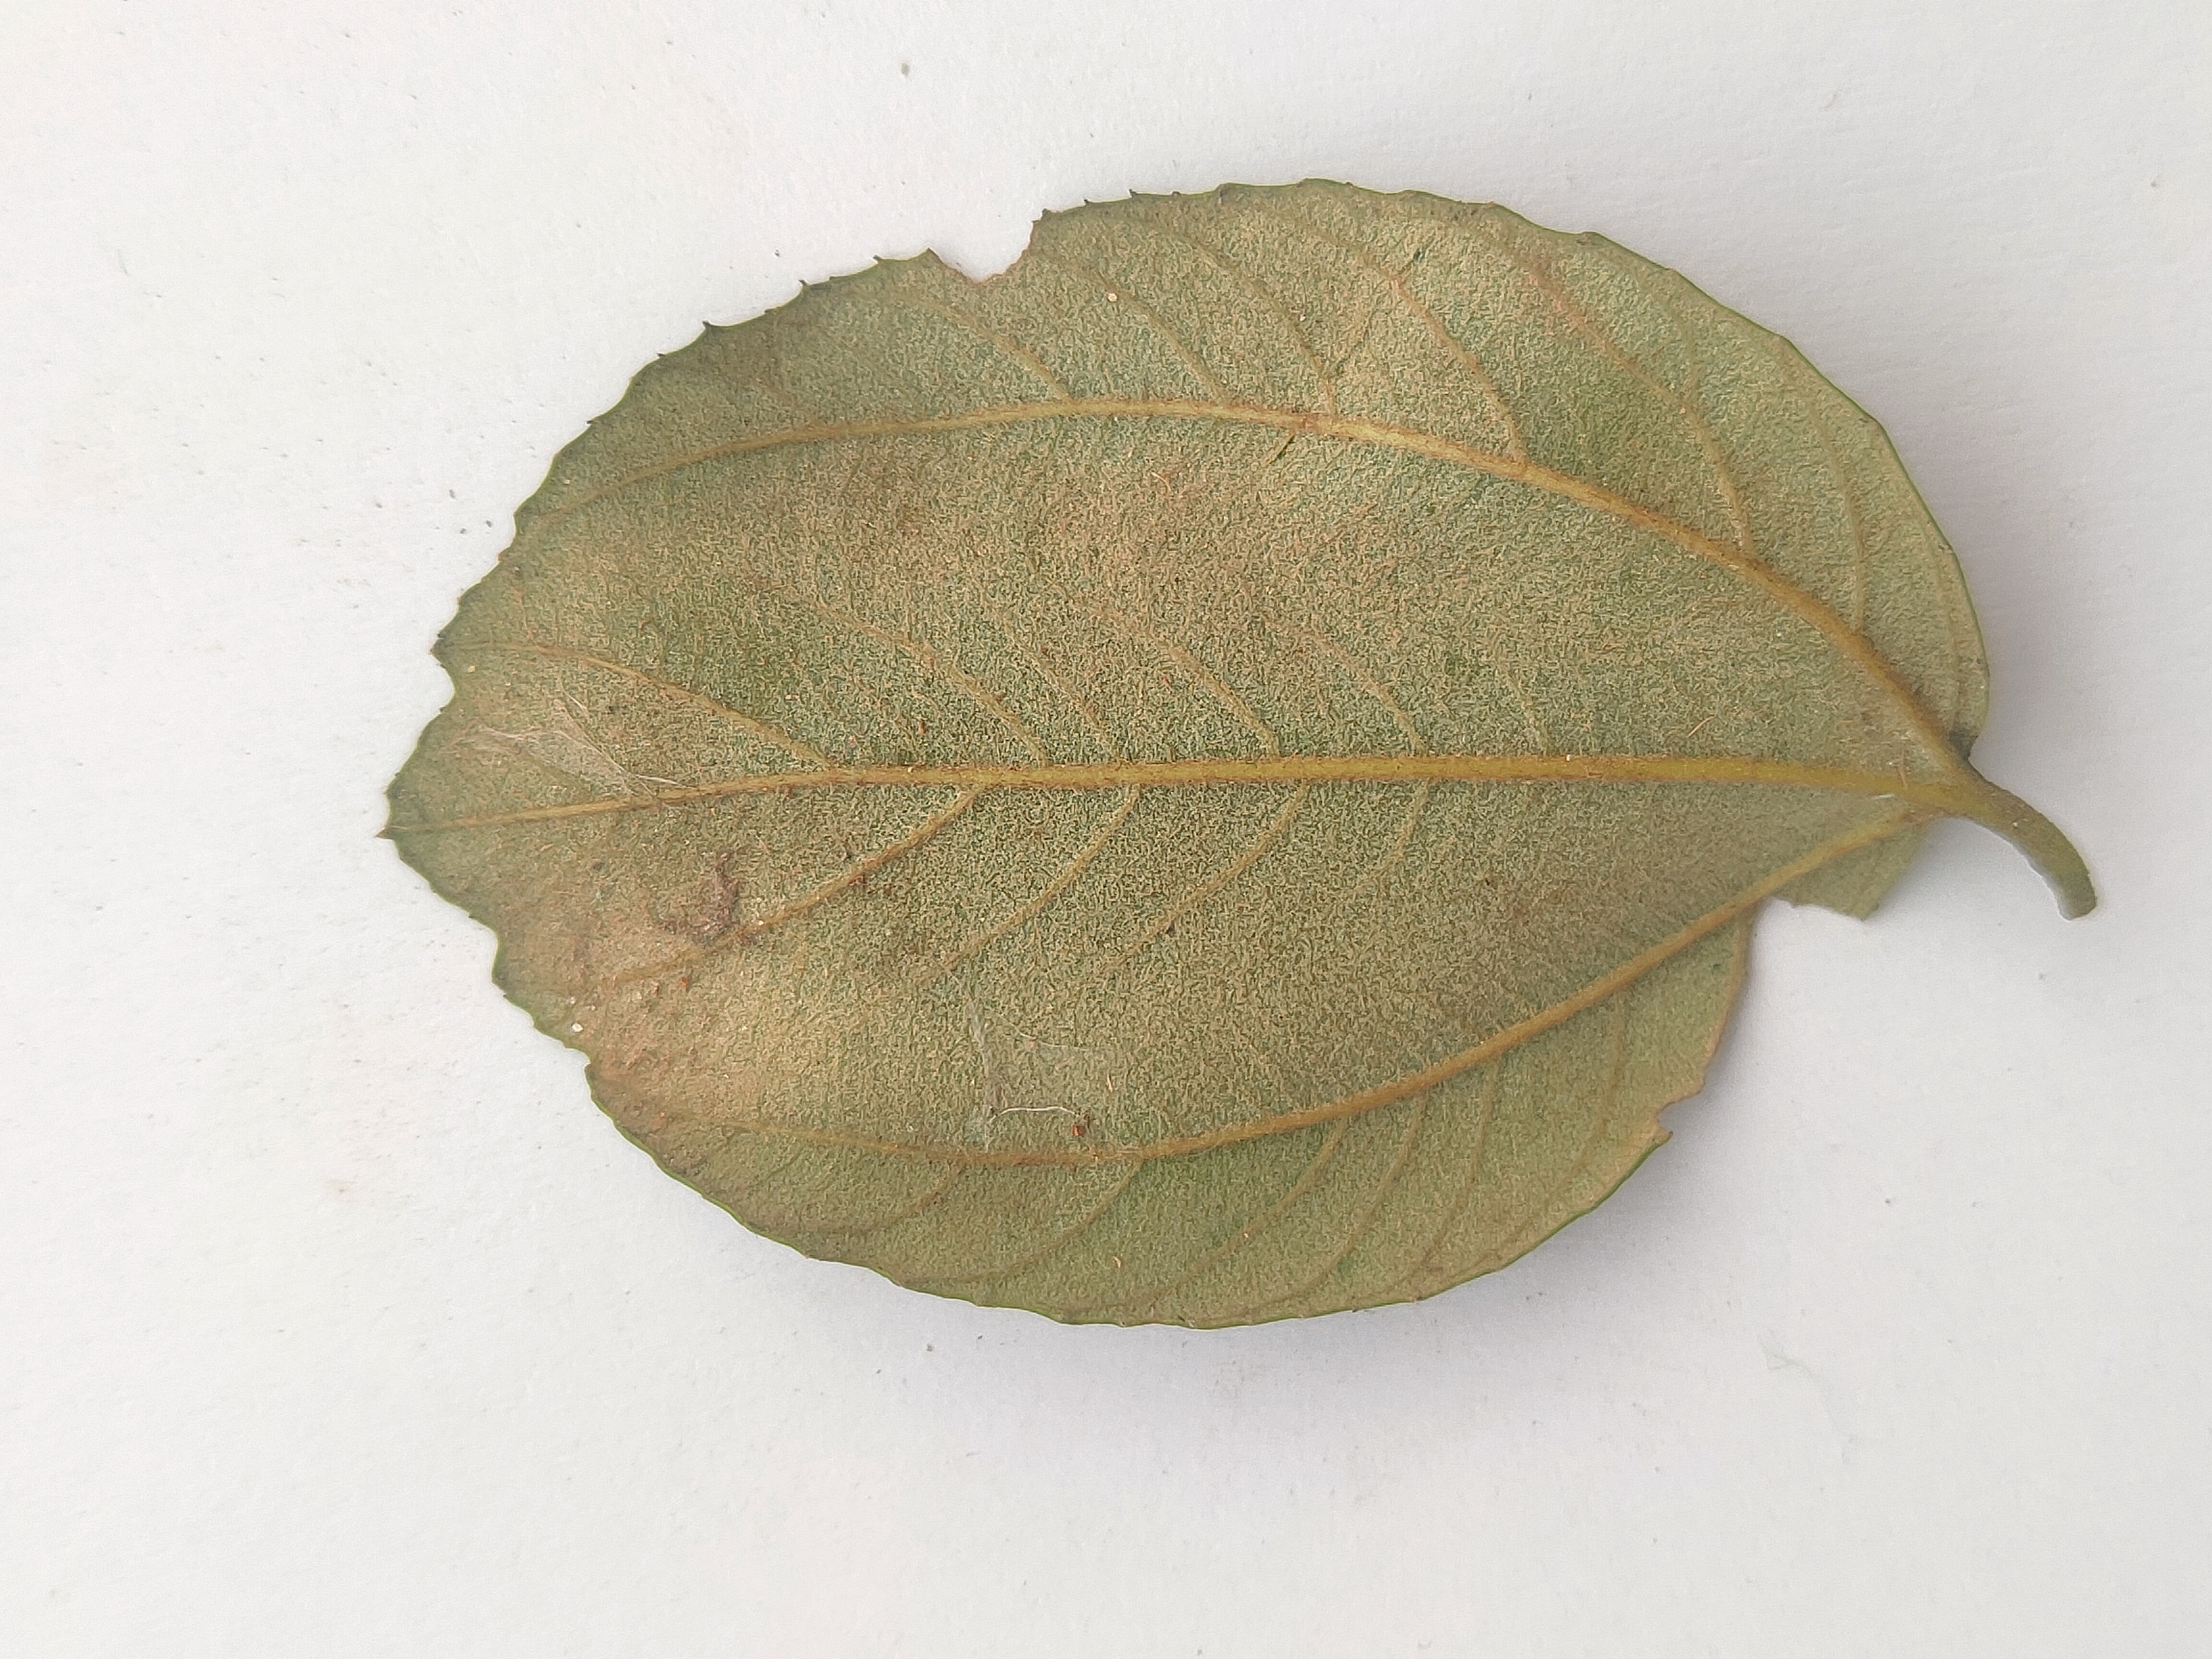
Leaf variety: Plum